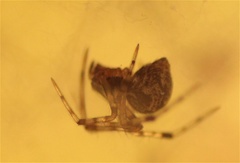
Species: Parasteatoda_tepidariorum